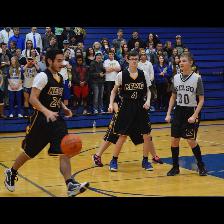
Label: Human